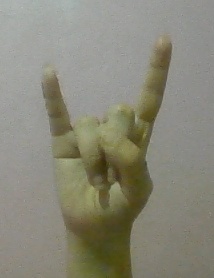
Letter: la